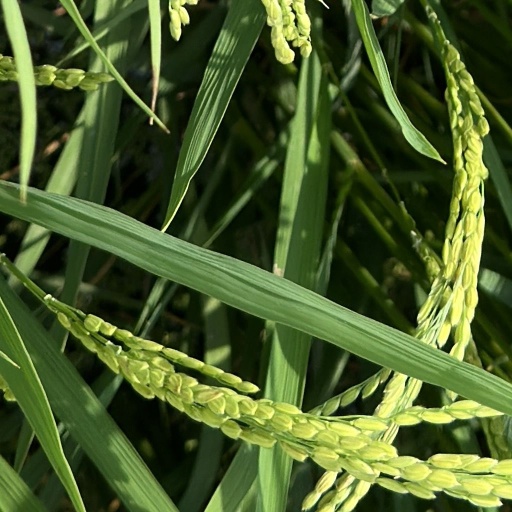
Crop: rice